Van de Graaff generator

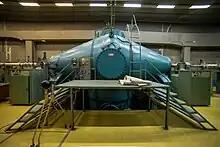
Van de Graaff Tandem accelerator at NCSRD in Greece

Particle-beam Van de Graaff accelerators are often used in a "tandem" configuration with the high potential terminal located at the center of the machine. Negatively charged ions are injected at one end, where they are accelerated by attractive force toward the terminal. When the particles reach the terminal, they are stripped of some electrons to make them positively charged, and are subsequently accelerated by repulsive forces away from the terminal. This configuration results in two accelerations for the cost of one Van de Graaff generator and has the added advantage of leaving the ion source instrumentation accessible near ground potential.